Naltar Valley

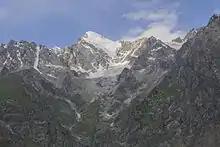
Skiing is a popular spot in the foothills of the Naltar Mountains

The Naltar Valley is a valley situated about from the city of Gilgit in Gilgit-Baltistan, Pakistan. It is a forested area distinguished by its three lakes, Strangi Lake, Blue Lake, and Bodlok Lake, as well as by the mountainous landscape.